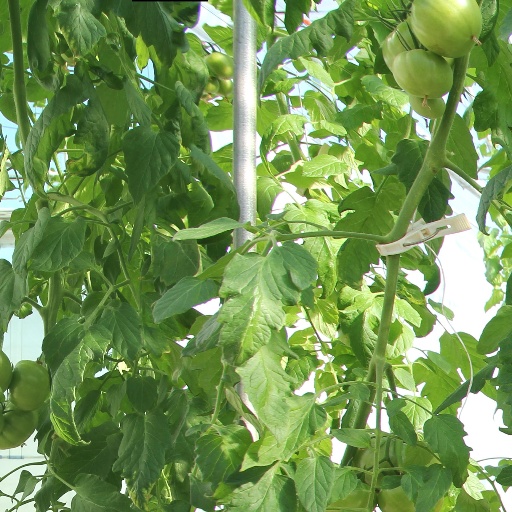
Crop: tomato